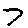
Label: 7